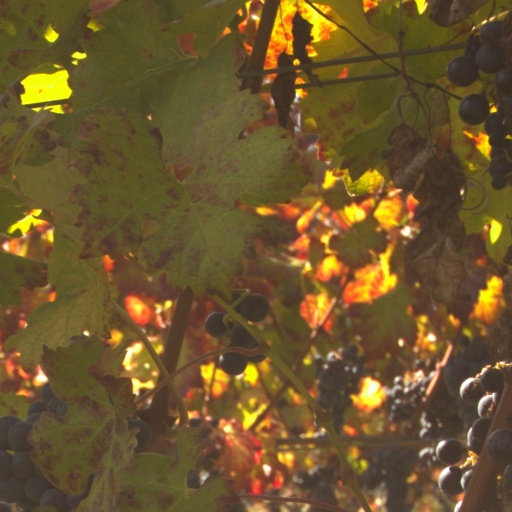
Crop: grape